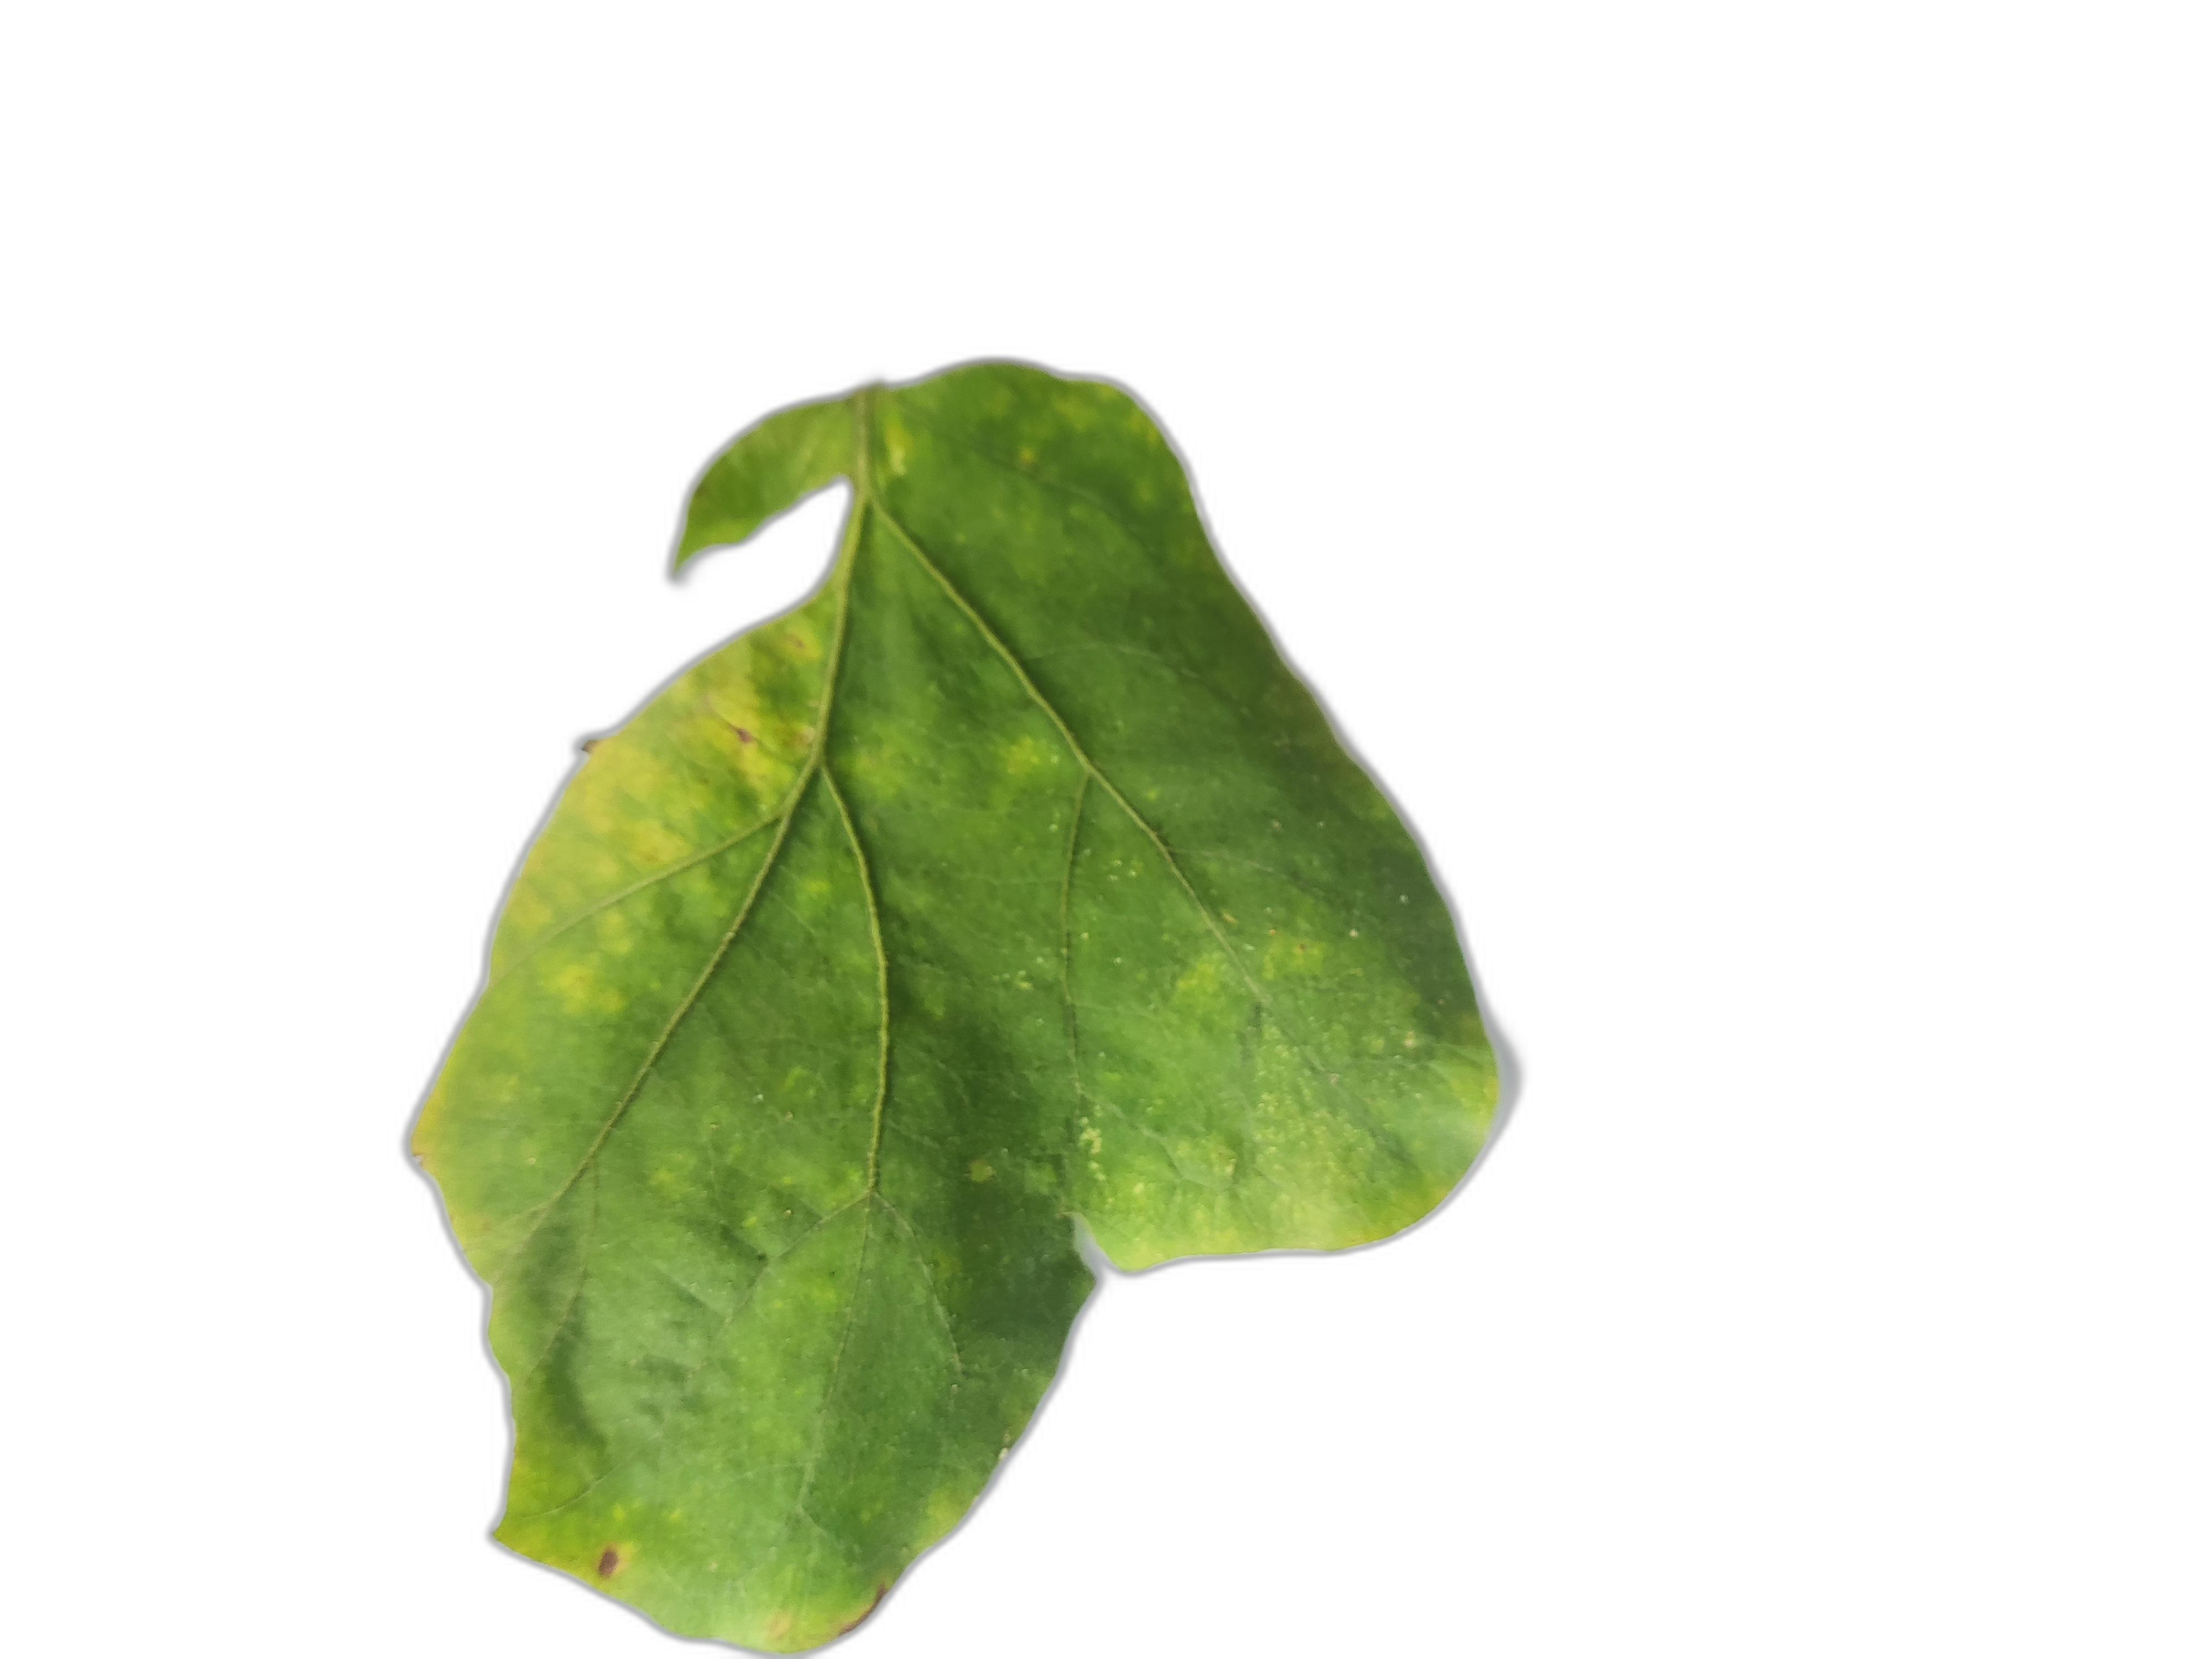
Label: Mosaic Virus Disease